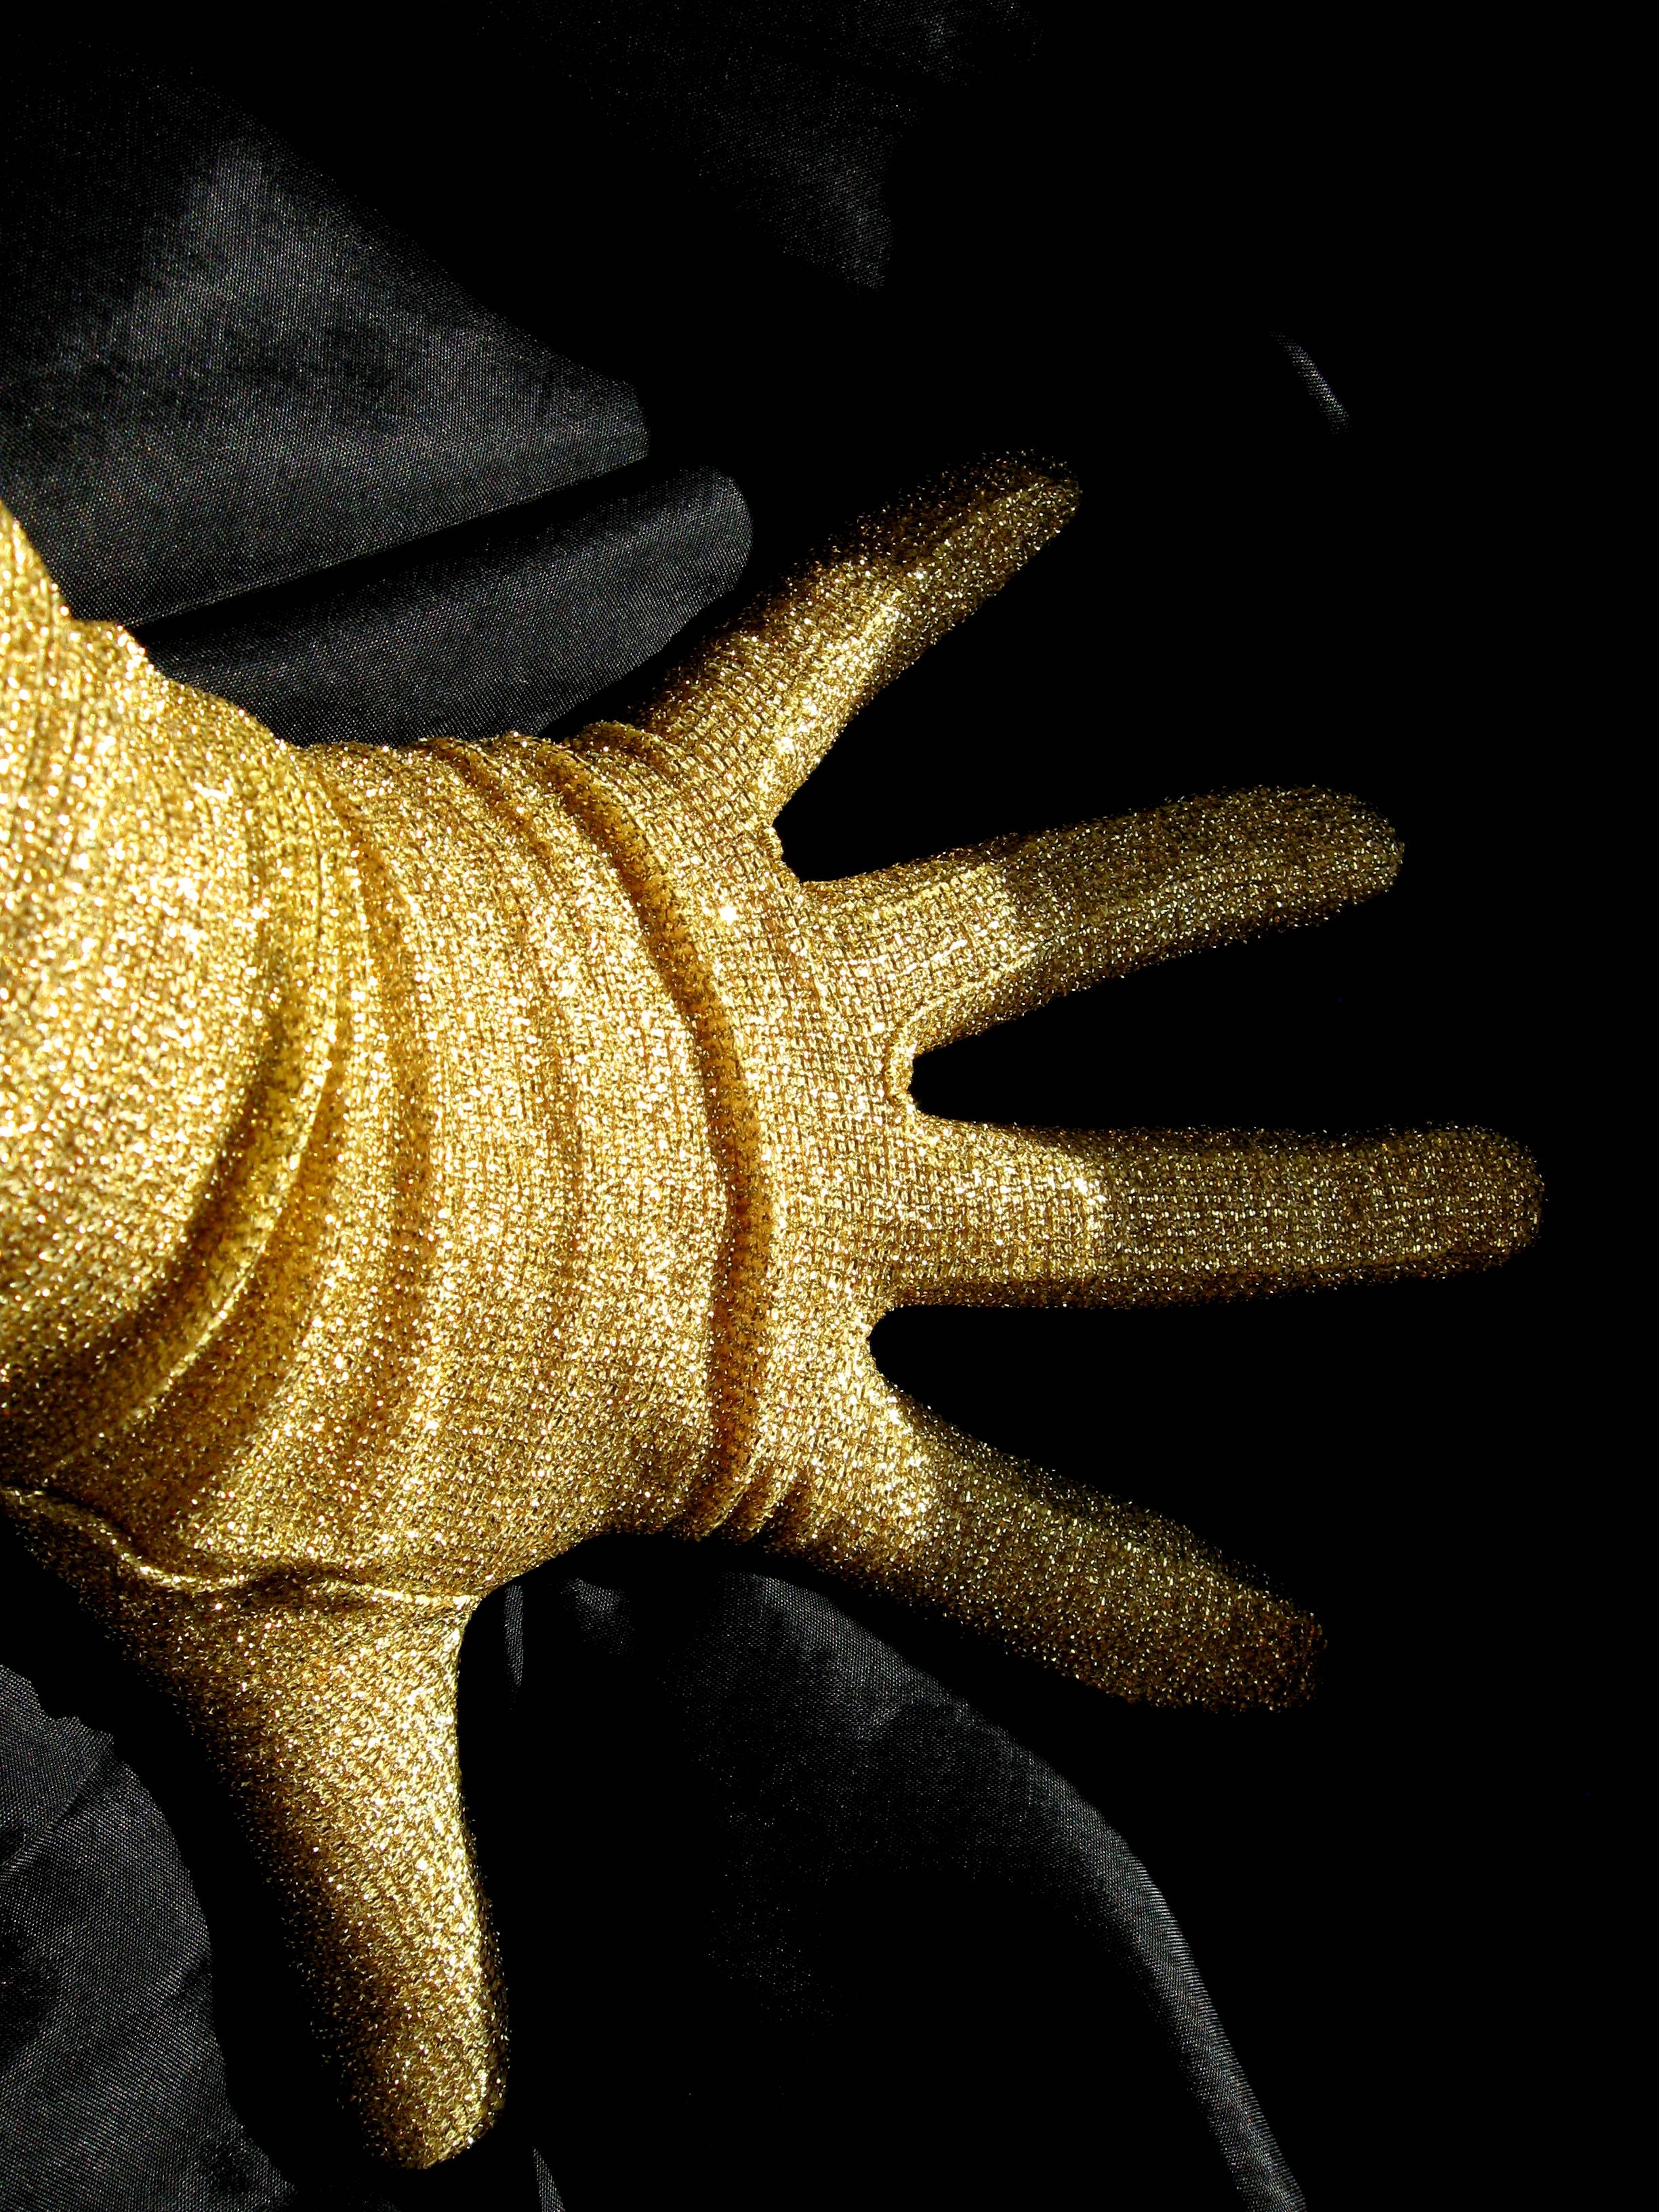
hand, glove, finger, shadow, darkness, yellow, close up, gold, fingers, macro photography, fashion accessory